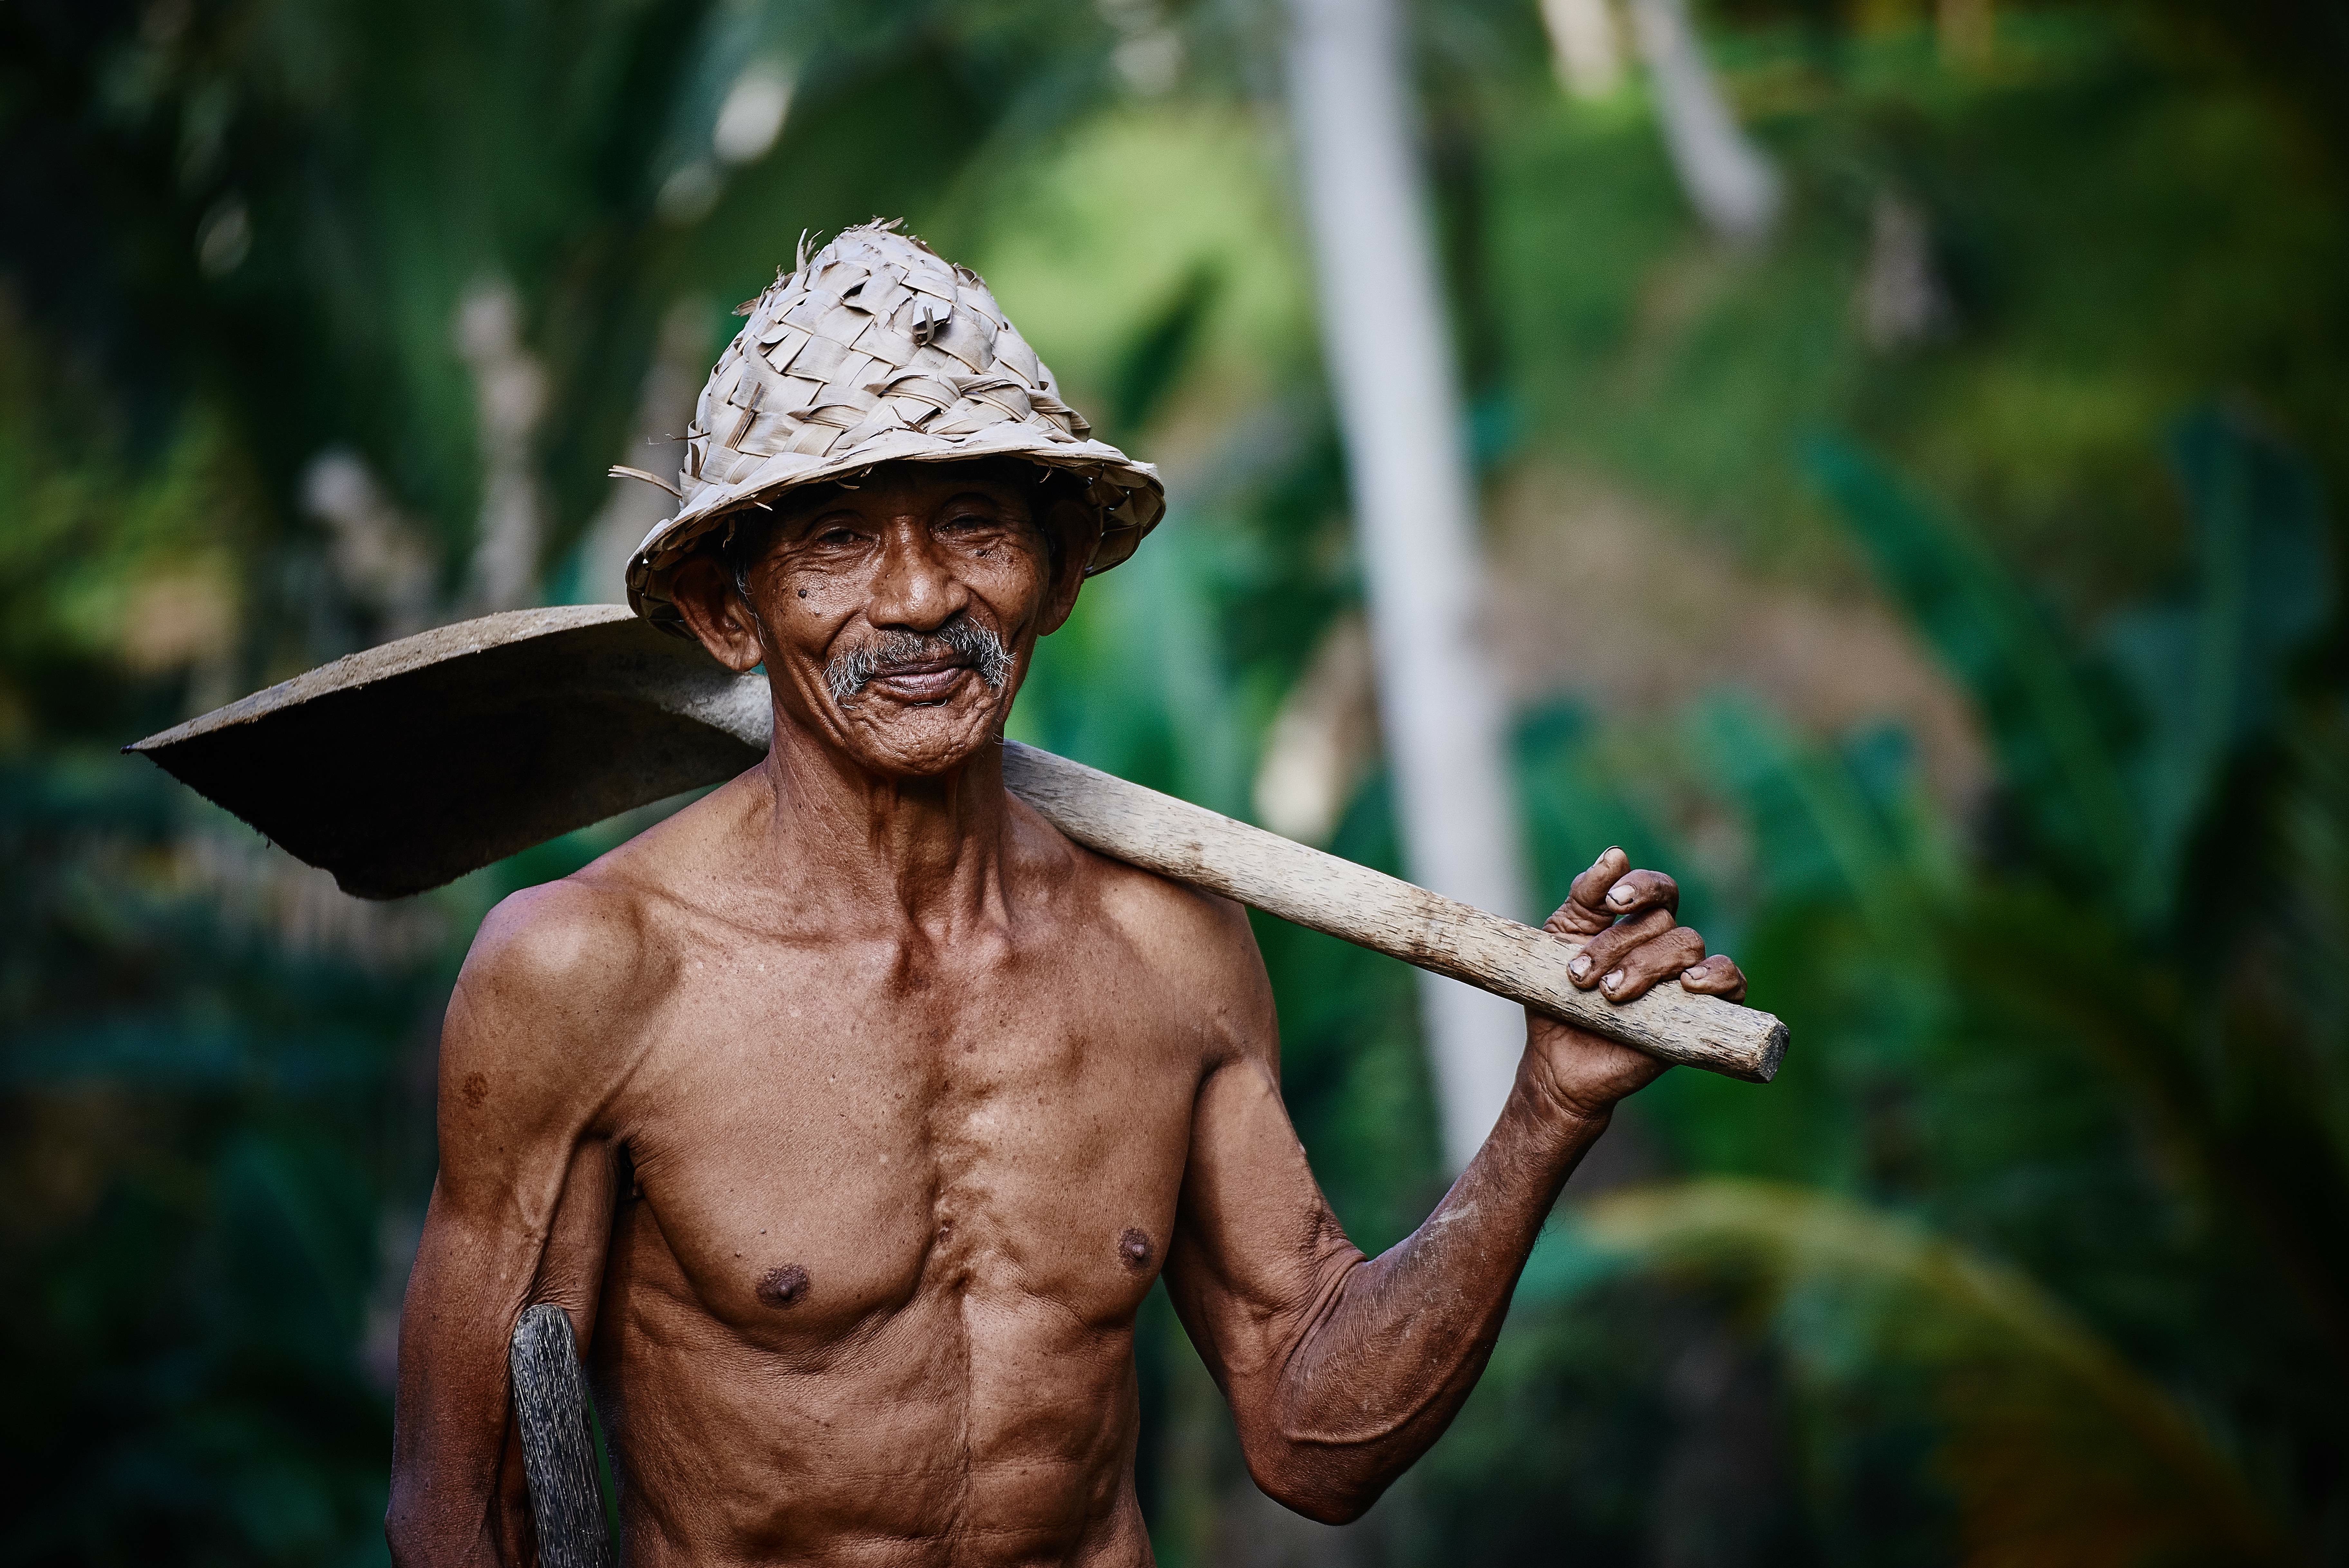
man, person, people, old, male, jungle, smile, muscle, farmer, tribe, happy, poor, aged, peasant